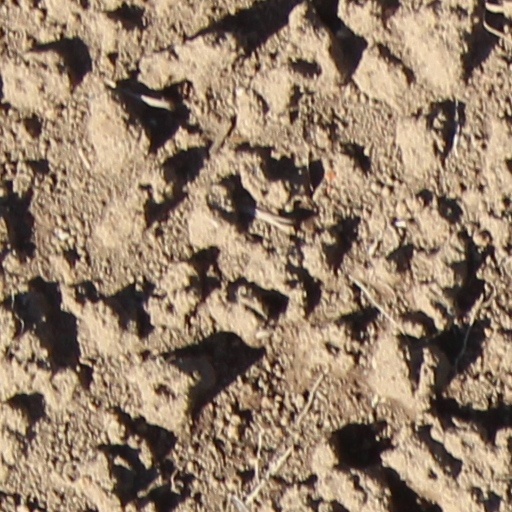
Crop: wheat